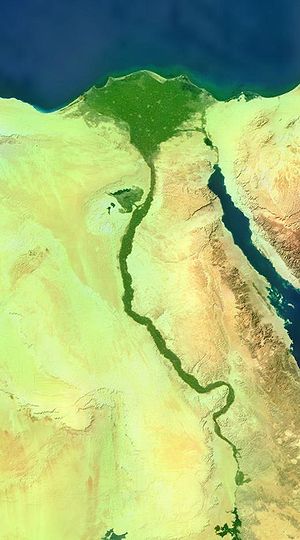
Egypten / Historie
Satellitbillede. Den alt overvejende del af Egyptens 80 millioner store befolkning bor langs Nilens bredder.
Egypten eller Ægypten, officielt Den Arabiske Republik Egypten, er et transkontinentalt land, som spænder over det nordøstlige hjørne af Afrika og det sydvestlige hjørne af Asien via en landtange dannet af Sinai-halvøen. Det meste af landets areal ligger i Nordafrika og deler landegrænser med Libyen mod vest, Sudan mod syd, og Gaza-striben og Israel mod nordøst. Den nordlige kyst grænser til Middelhavet, og den østlige kyst til Aqababugten og Rødehavet. Landet deler maritime grænser med Jordan på den anden side af Aqababugten, Saudi-Arabien på den anden side af Rødehavet, og Grækenland, Tyrkiet og Cypern på den anden side af Middelhavet.